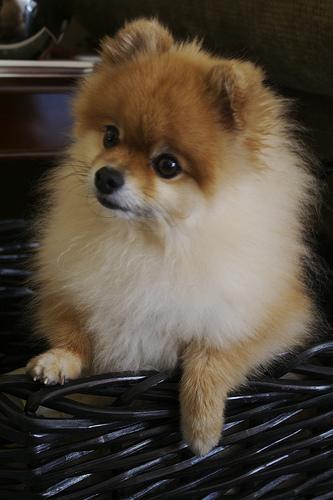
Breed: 1936-n000005-Pomeranian